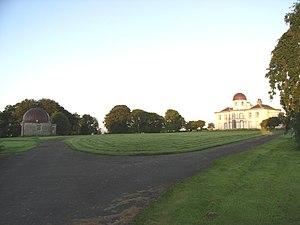
L'observatoire Dunsink est un observatoire astronomique proche de Dublin en Irlande établi vers 1875. C'est le deuxième observatoire en Irlande. Il a été construit de 1783 à 1785 par le premier professeur Andrews de l'université de Dublin. Cet observatoire est le siège de l'Astronomer Royal for Ireland jusqu'en 1792, date de la disparition de ce titre.